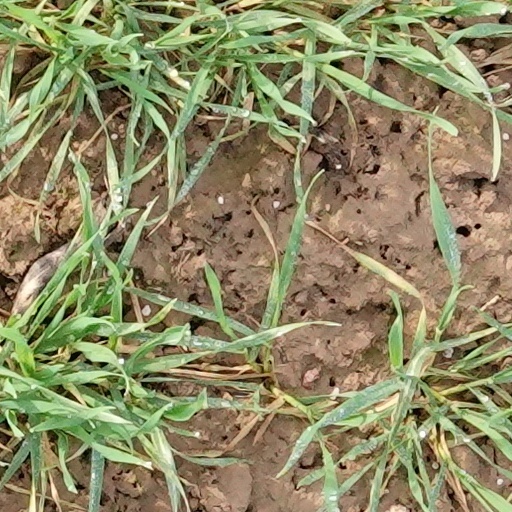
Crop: wheat